History of Rome

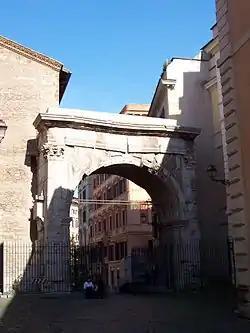
The Arch of Gallienus is one of the few monuments of ancient Rome from the 3rd century, and was a gate in the Servian Wall. Two side gates were destroyed in 1447.

In the following years, Rome continued its conquests in Spain with Tiberius Gracchus, and it set foot in Asia, when the last king of Pergamum gave his kingdom to the Roman people. The end of the 2nd century brought another threat, when a great host of Germanic peoples, namely Cimbri and Teutones, crossed the river Rhone and moved to Italy. Gaius Marius was consul five consecutive times (seven total), and won two decisive battles in 102 and 101 BC. He also reformed the Roman army, giving it such a good reorganisation that it remained unchanged for centuries.